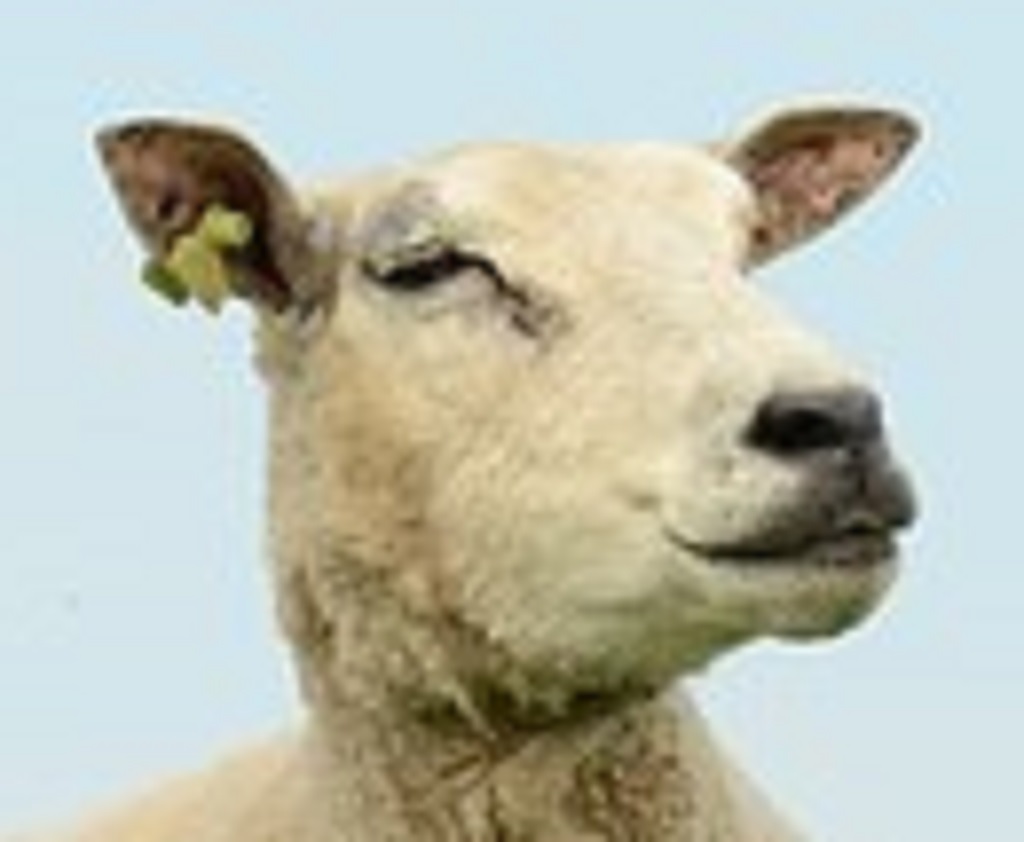
Label: no pain